List of countries with Burger King franchises

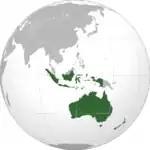
Countries in Oceania with Burger King locations

In November 2013, Groupe Bertrand, who owns several restaurant franchises, acquired the BK master franchise Autogrill, becoming one of their franchisees. In September 2015, Groupe Bertrand announced being in talks with Quick's owner, investment fund Qualium, to take over all the franchise and convert all Quick restaurants in France into BKs.